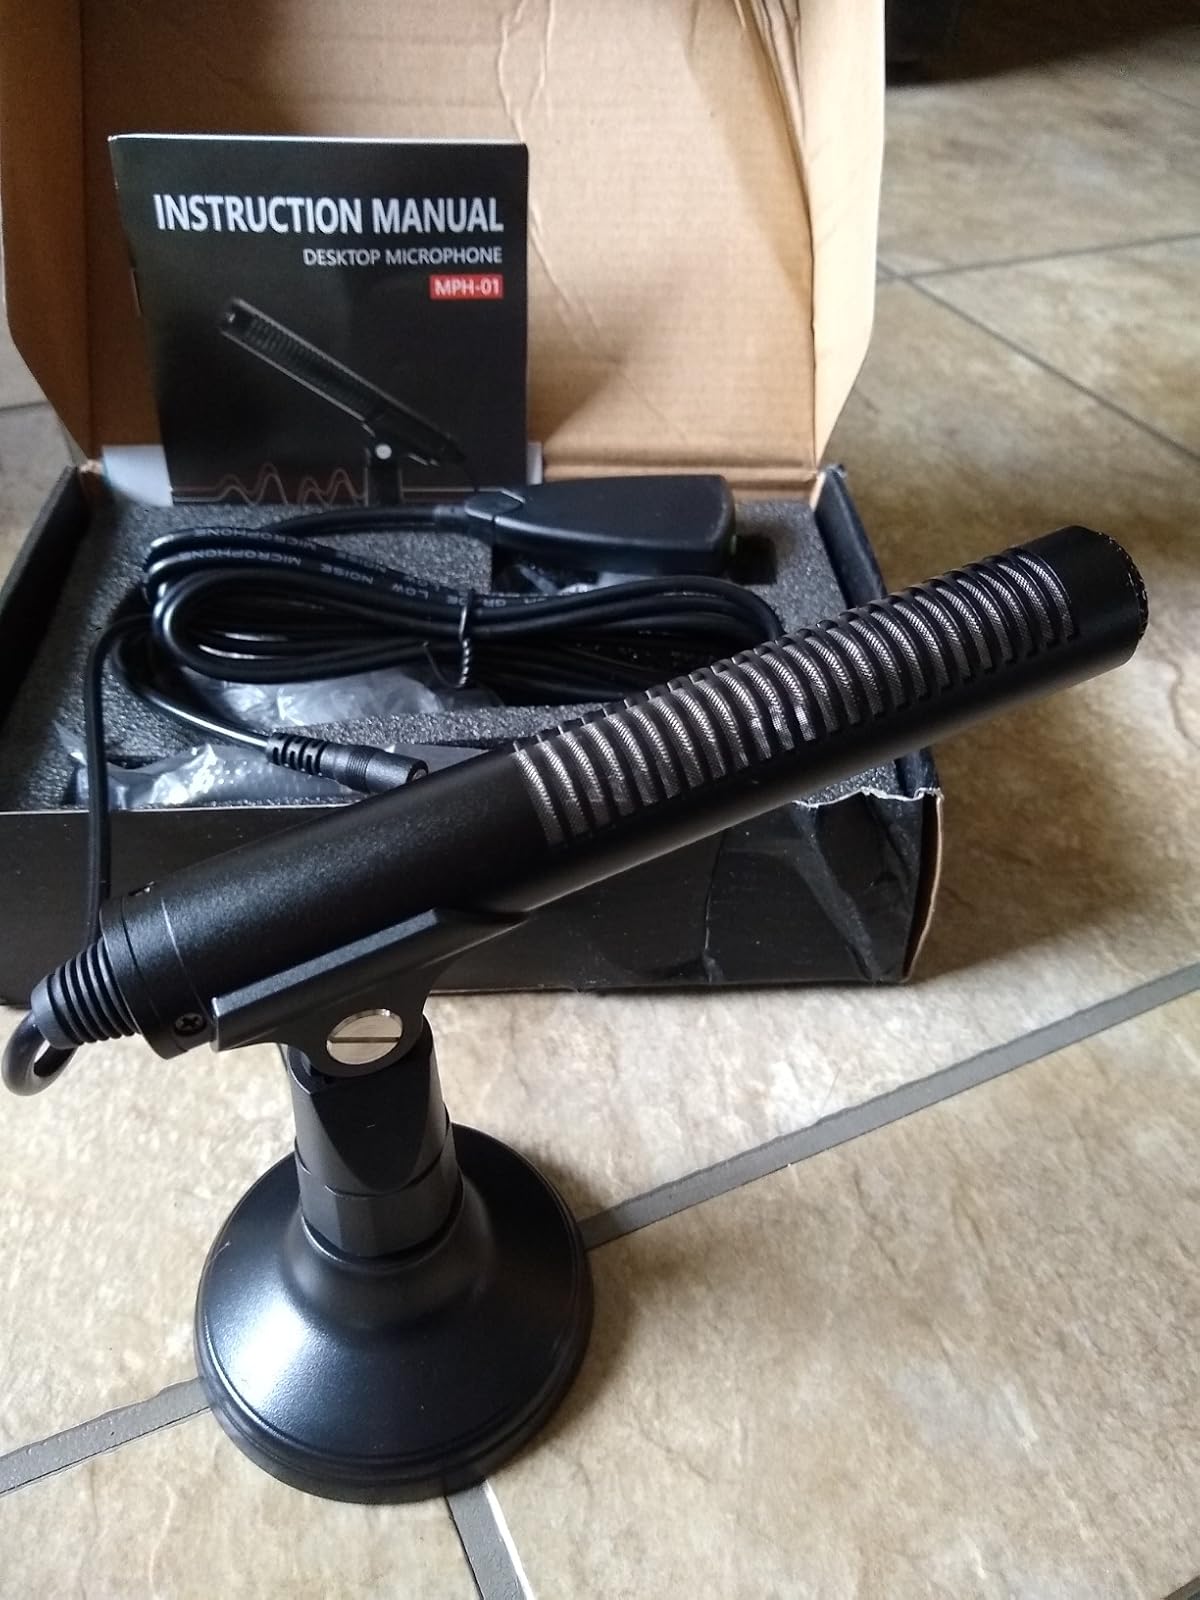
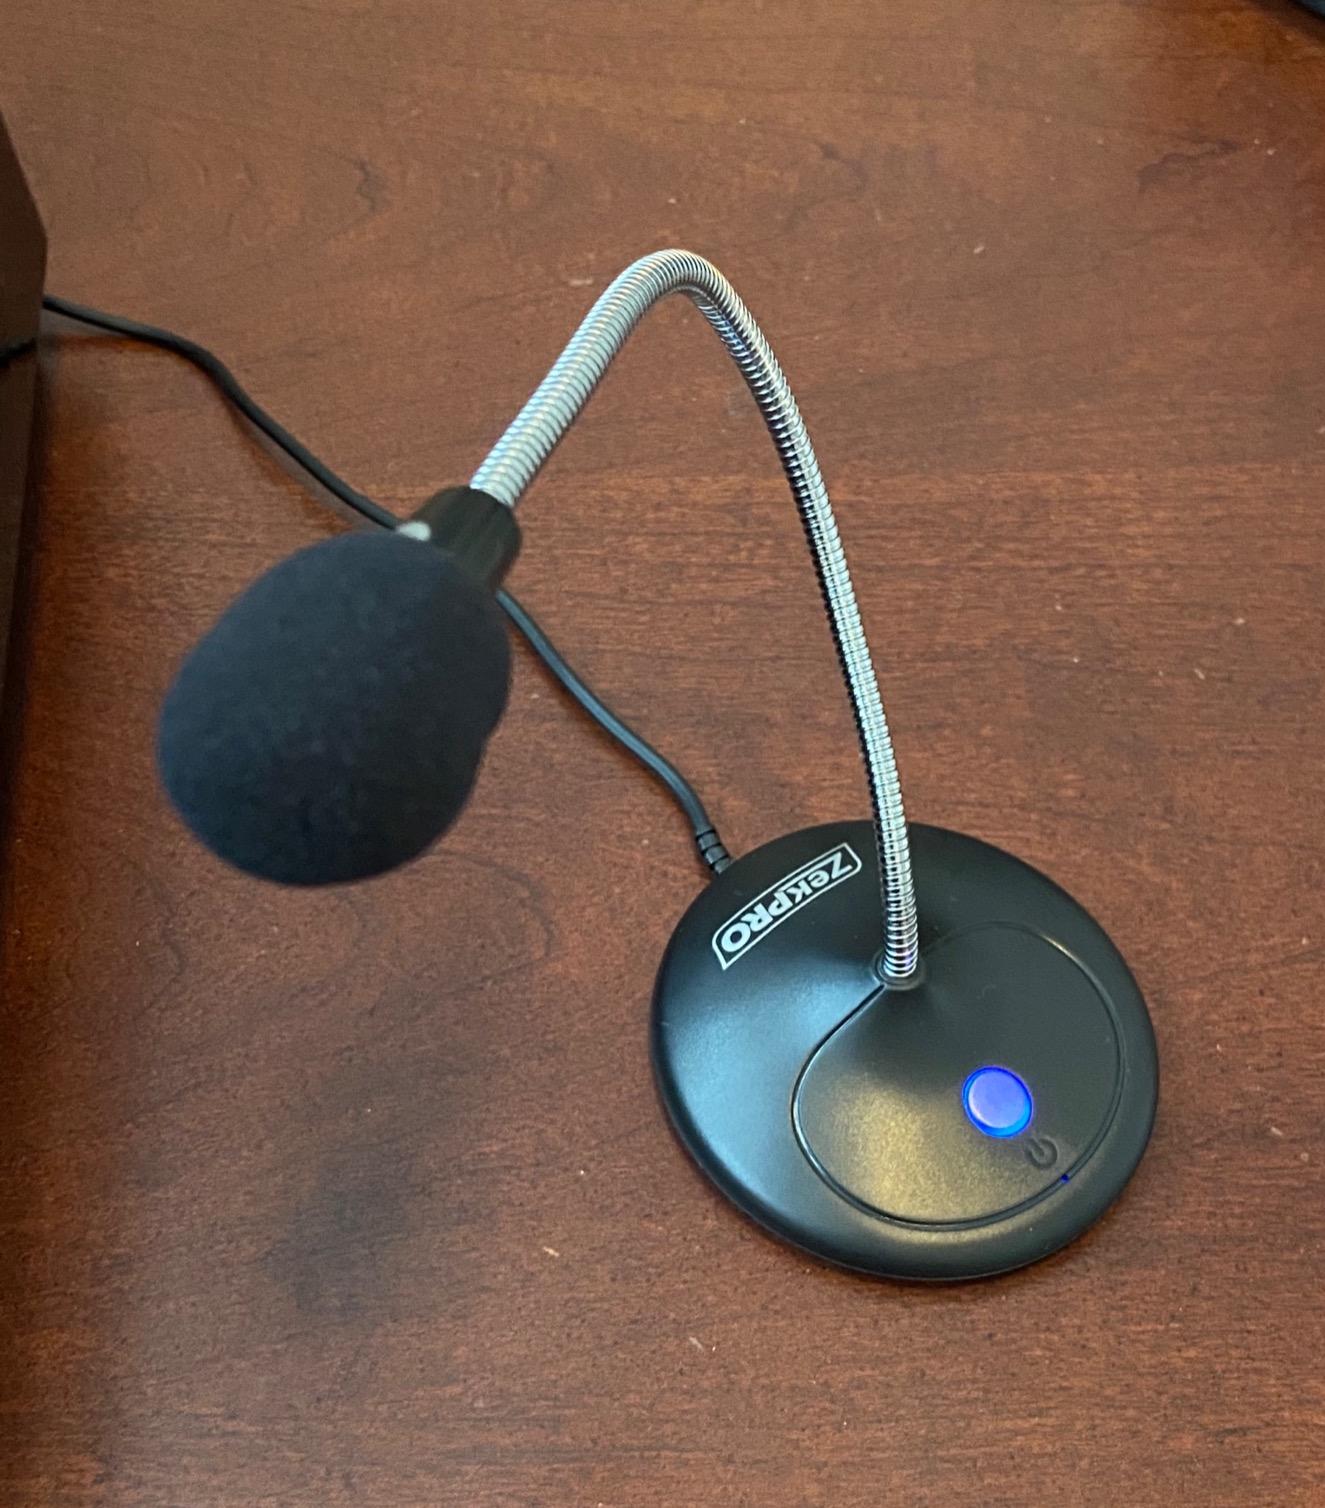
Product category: microphone
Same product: no